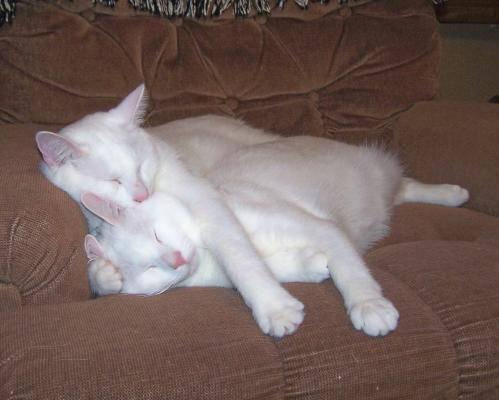
cat